Occupation (protest)

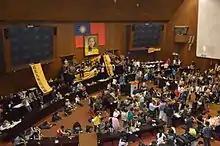
Taiwan students occupying Legislative Yuan, 2014

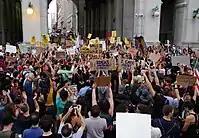
Americans during the 2011 Occupy Wall Street movement in Zuccotti Park, New York City.

As an act of protest, occupation is a strategy often used by social movements and other forms of collective social action in order to squat and hold public and symbolic spaces, buildings, critical infrastructure such as entrances to train stations, shopping centers, university buildings, squares, and parks. Occupation attempts to use space as an instrument in order to achieve political and economic change, and to construct counter-spaces in which protesters express their desire to participate in the production and re-imagination of urban space. Often, this is connected to the right to the city, which is the right to inhabit and be in the city as well as to redefine the city in ways that challenge the demands of capitalist accumulation. That is to make public spaces more valuable to the citizens in contrast to favoring the interests of corporate and financial capital.